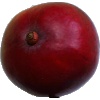
Label: Mango Red 1